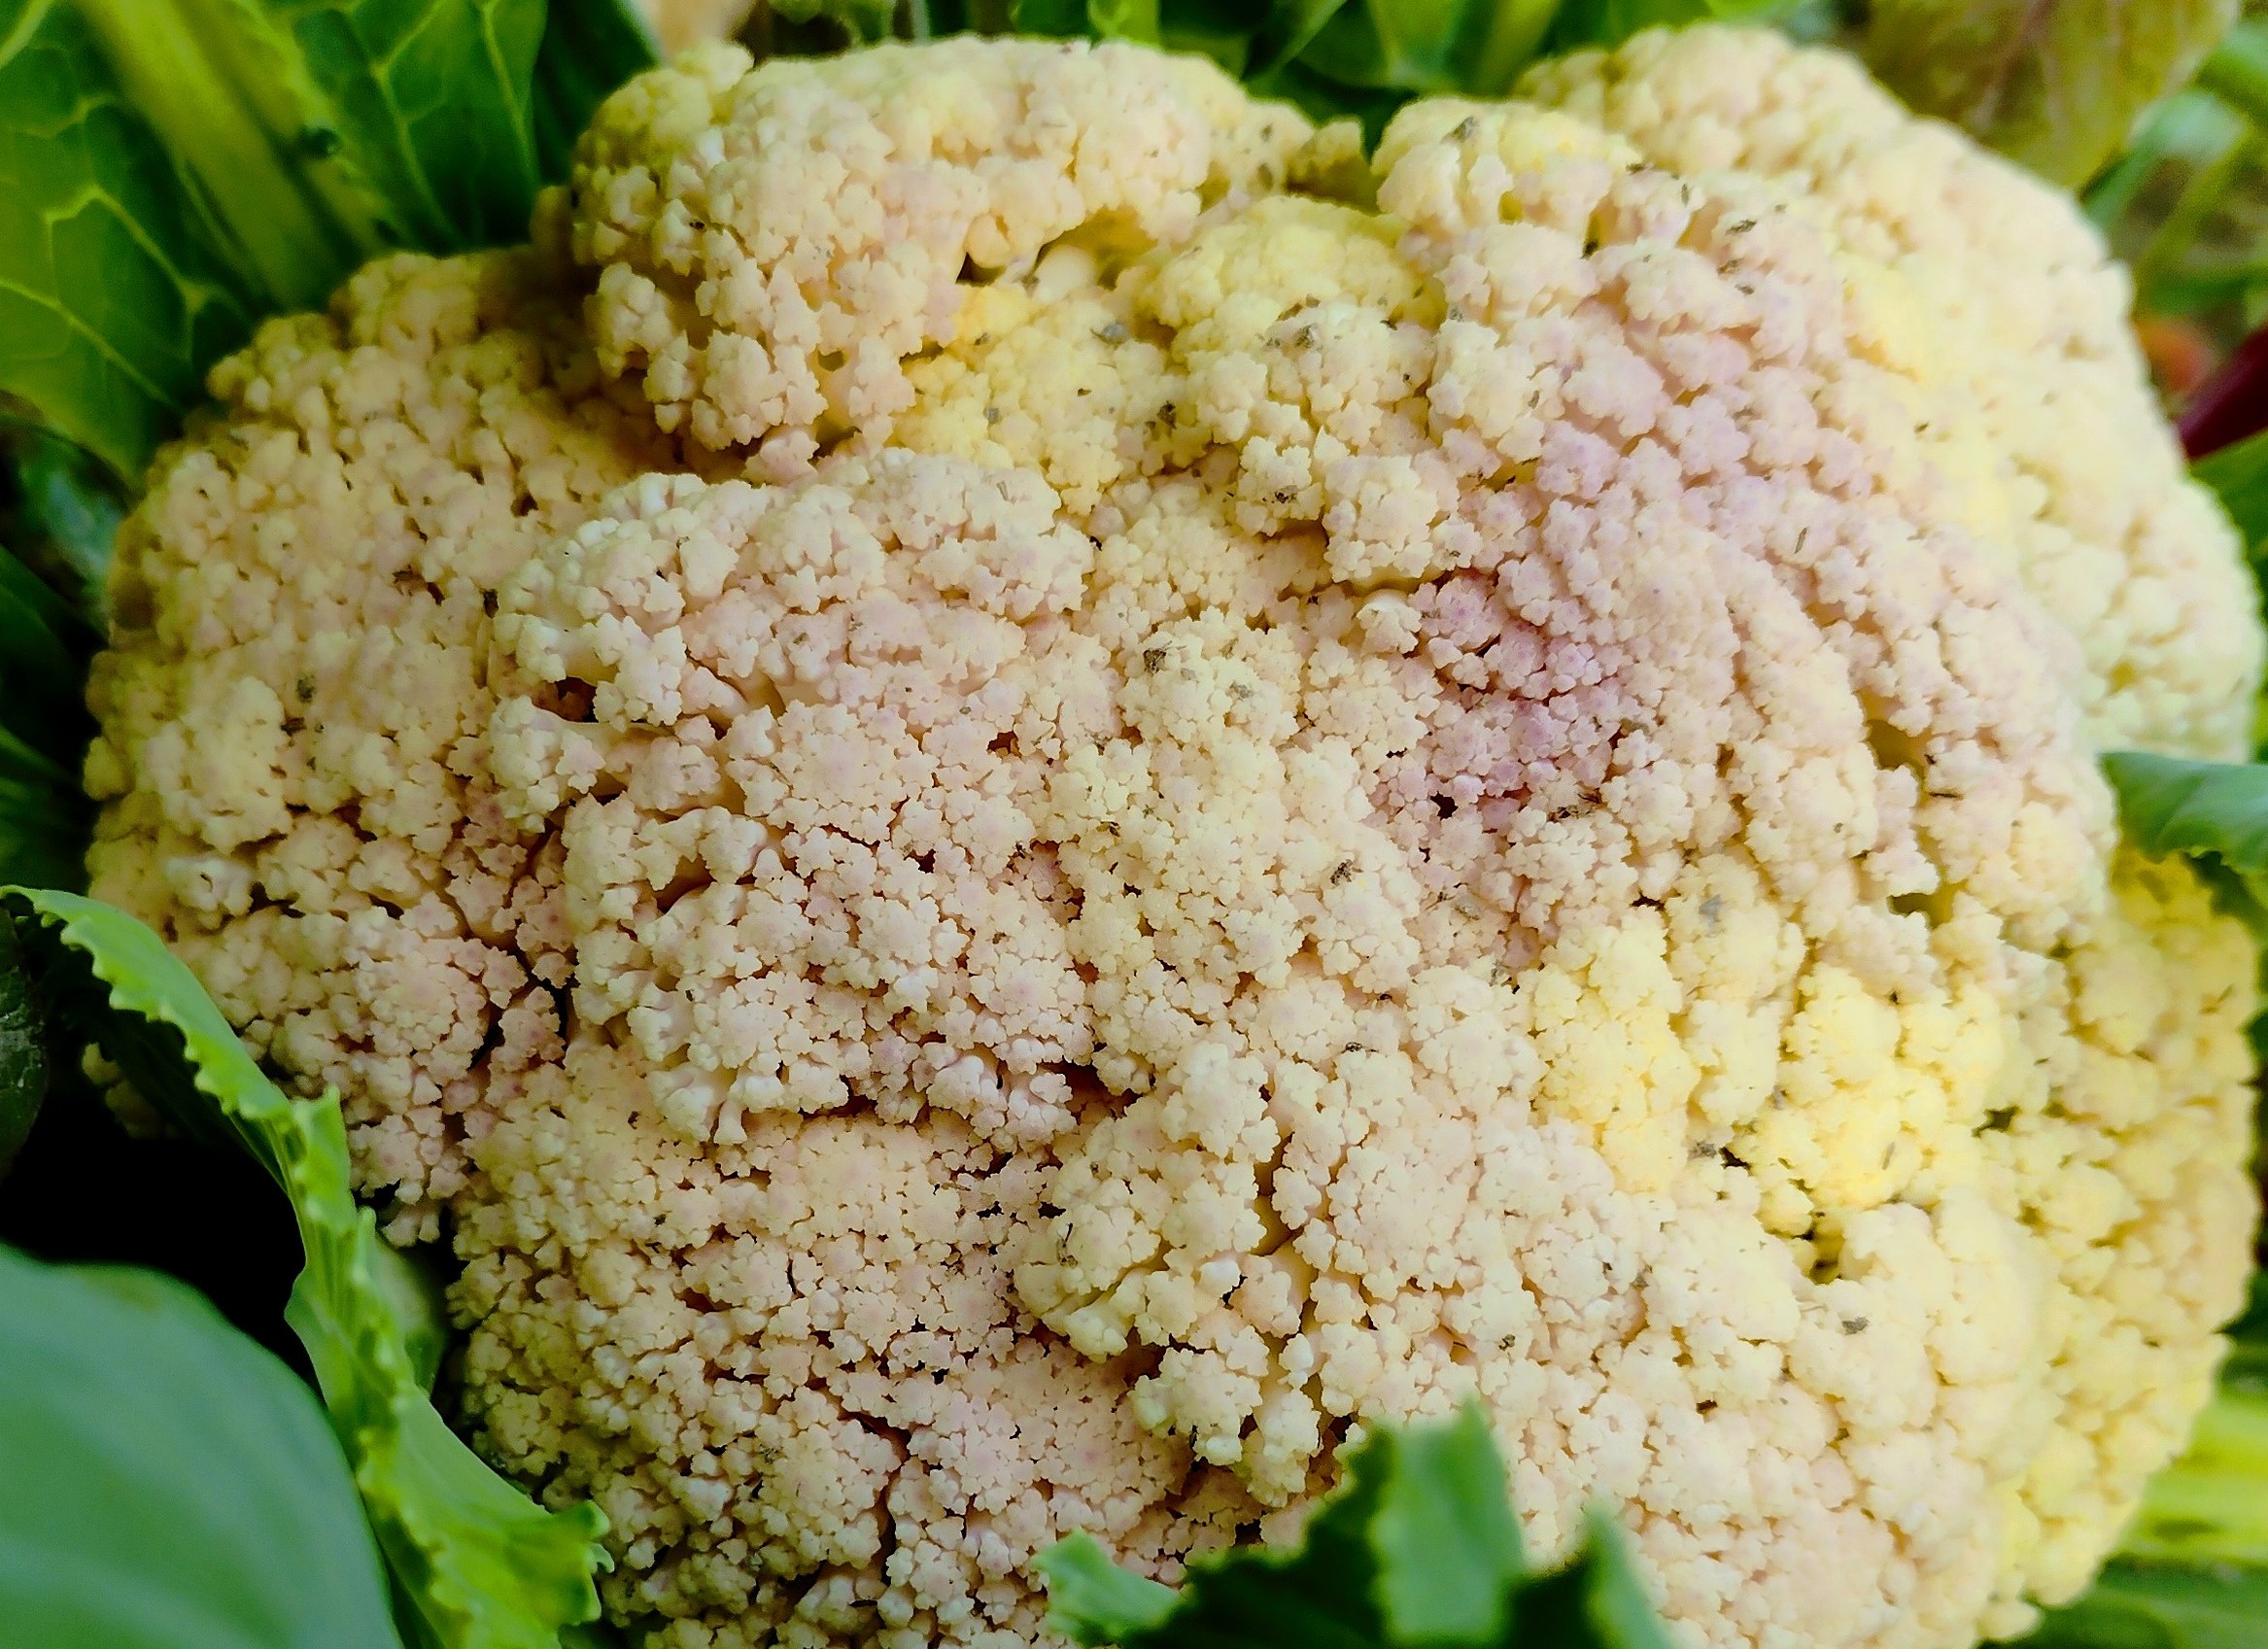
Label: Bacterial spot rot